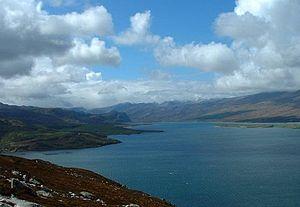
Le loch Eriboll est un bras de mer de 16 kilomètres de long sur la côte nord de l'Écosse, qui a été utilisé pendant des siècles comme un mouillage en eau profonde, protégé des eaux souvent tempétueuses orageuse du cap Wrath et du Pentland Firth. Il est nommé d'après le village de Eriboll sur sa rive orientale.